Simon Renard

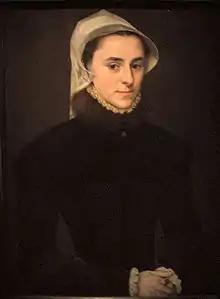
Jeanne Lullier, wife of Simon Renard. Portrait by Antonis Mor (1557). Musée du Temps- Besançon.

Renard's influence over Mary is agreed to have been very great. When he was made sole ambassador in London she wrote to Charles V that "his presence is and shall always be very acceptable to us". She trusted few if any of her English councillors: as she later said, "she could scarcely see any one of them who had not done her an injury or would fail to do so again if the opportunity presented itself". On the other hand, trusting the Emperor absolutely, she would, in any case, have been disposed to listen to his envoy, and Renard's charm and intelligence did the rest. Although on his arrival in England he had initially urged her to acknowledge Lady Jane Grey as Queen, she magnanimously overlooked this; he was after all still unfamiliar with English politics, and Mary herself had initially been unsure how much public support she had. During Wyatt's Rebellion, he sensibly advised her to stay in London, arguing that to lose control of the capital was to lose the crown itself.